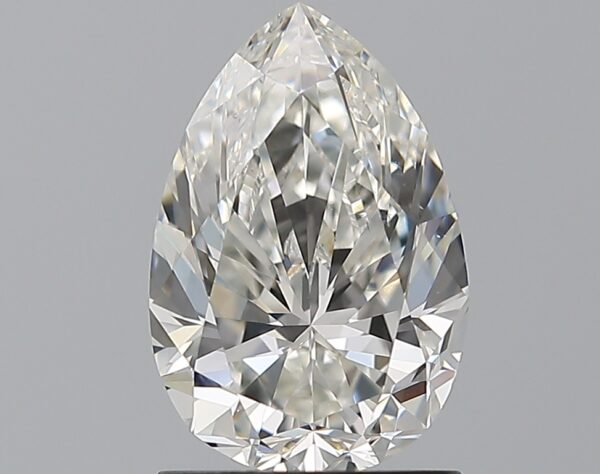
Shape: pear
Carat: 1.5
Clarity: VS2
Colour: G
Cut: VG
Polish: EX
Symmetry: VG
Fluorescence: N
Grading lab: GIA
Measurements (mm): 9.26 x 6.2 x 4.08